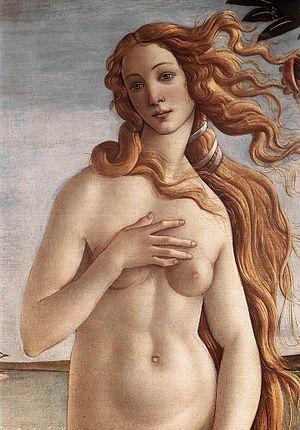
La Naissance de Vénus est un tableau majeur de Sandro Botticelli, peint vers 1484-1485 et conservé à la Galerie des Offices. Il a été peint selon la technique de la tempera.
Lolita est un roman, écrit en anglais américain, de l'écrivain russe naturalisé américain Vladimir Nabokov, publié en septembre 1955 à Paris.